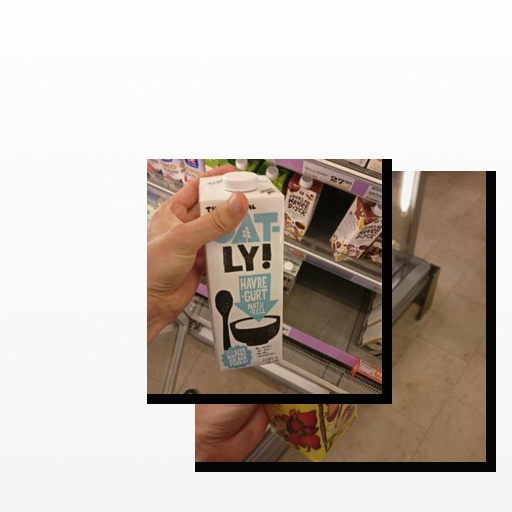
Food items: oat_yogurt, strawberry_yogurt